Ultra-Romanticism

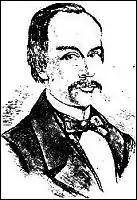
António Augusto Soares de Passos, the first Ultra-Romantic Portuguese poet

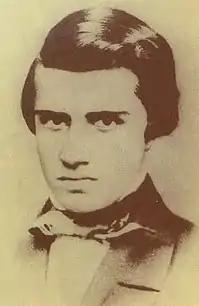
Álvares de Azevedo is one of the most well-known Ultra-Romantic Brazilian poets, winning the epithet of "the Brazilian Lord Byron"

The "Ultra-Romanticism" changed the ways of the Romanticism in Brazil. Values such as nationalism and valorization of the Indian as the Brazilian national hero, a constant theme of the previous Brazilian Romantic generation, are now almost, if not completely, absent. This new generation, heavily influenced by German Romanticism and works by Lord Byron and Alfred de Musset, among others, now focalizes in obscure and macabre themes, such as pessimism, the supernatural, Satanism, longing for death, past and childhood, and the "mal du siècle". Love and women were heavily idealized, platonic and almost always unrequited, and the presence of a strong egocentrism and exacerbated sentimentalism in the poetry is clearly noticed.